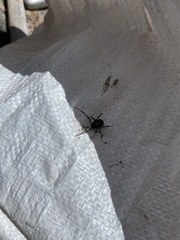
Species: Lactrodectus_hesperus